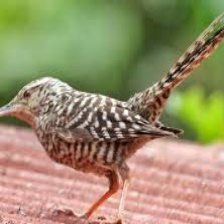
Species: FASCIATED WREN
Scientific name: CAMPYLORHYNCHUS FASCIATUS